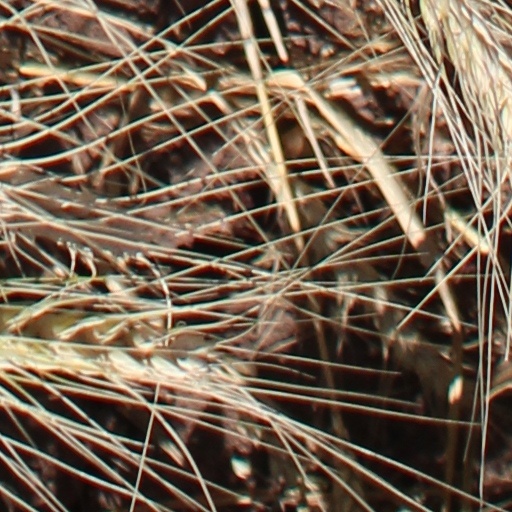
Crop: wheat